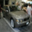
Label: automobile